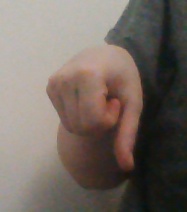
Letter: waw